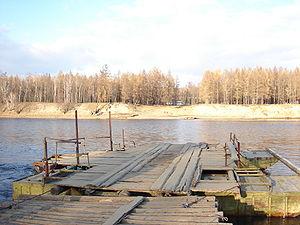
Le Grand Ienisseï, encore connu sous le nom de